Sofía Montenegro

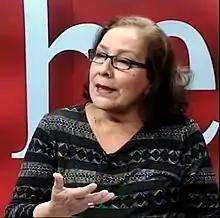
Montenegro in 2016

Sofía Montenegro Alarcón (born 15 February 1954) is a Nicaraguan journalist, social researcher, and feminist. Montenegro's family were militarily aligned with the Somoza forces, but her feminist and Marxist studies moved her to join with the opposition to the regime. She fought in the Sandinista Revolution and though initially supportive of the Sandinista Party, later became an outspoken critic, saying it had moved to the right. She served as an editor of various divisions of the official Sandinista newspaper, "Barricada," until 1994, when she founded the Center for Communication Research (CINCO) as an independent research organization free of government influence. She has written broadly on power, gender, and social interaction.